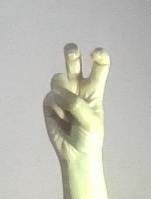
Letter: toot